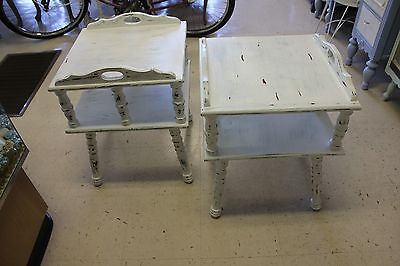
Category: table